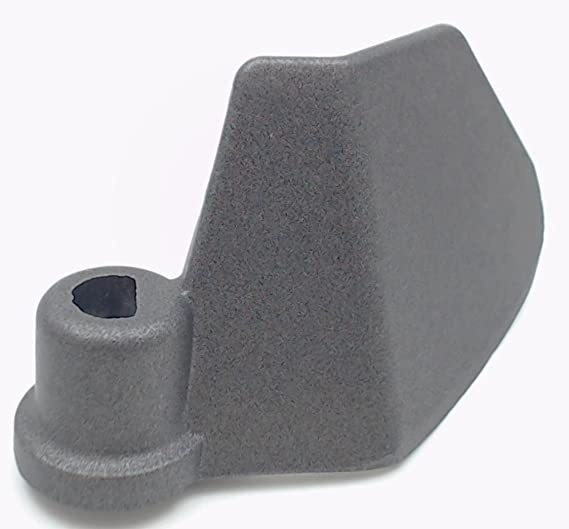
Cuisinart Bread Maker Replacement Kneading Paddle | CBK-PADDLE
Brand: Cuisinart
This kneading paddle is compatible with Cuisinart Bread Maker Bread Pan CBK-PAN This is an O.E.M. authorized part Fits various Cuisinart models OEM Part Number CBK-100PDL Fits the following models: CBK-200, CBK-200C, 3066 3067 3093 3094 3111 3112 KF140 KF329 For more information, feel free to contact us at quality@hometechcanada.ca or call toll free 1-888-692-6724
Category: Home & Garden > Kitchen & Dining > Kitchen Appliance Accessories > Breadmaker Accessories > Kneading Paddles